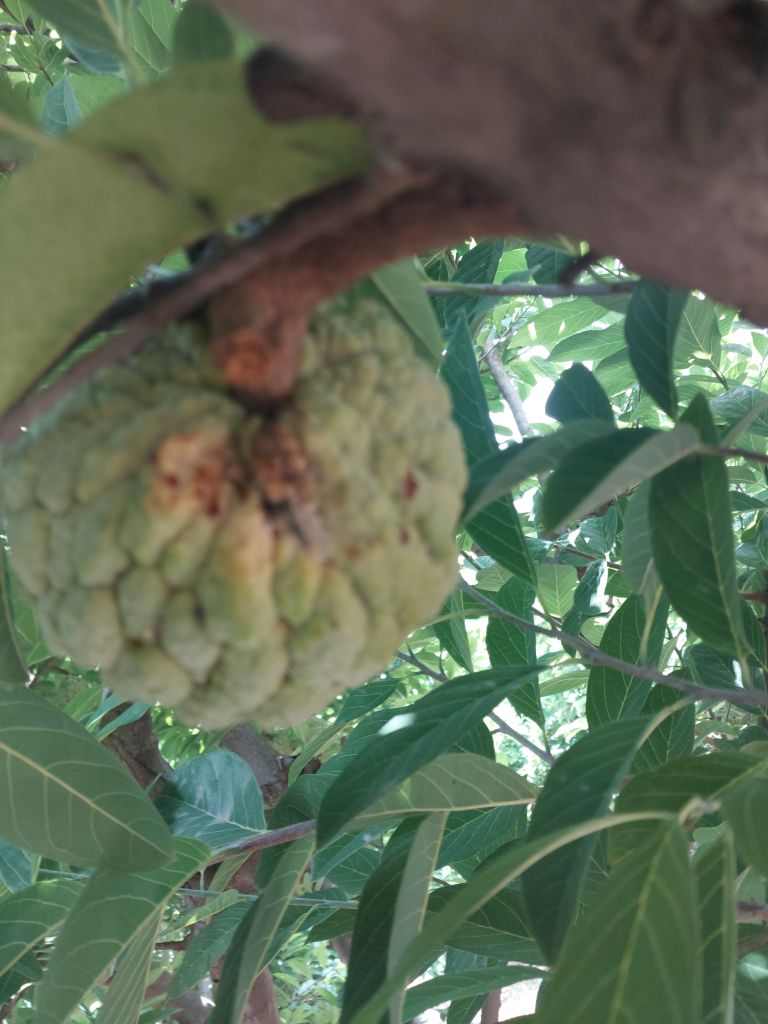
Disease label: Athracnose